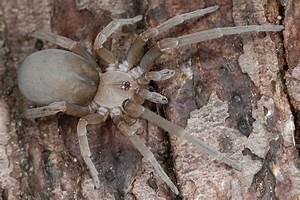
spider